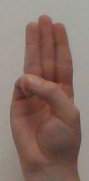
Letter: thaa